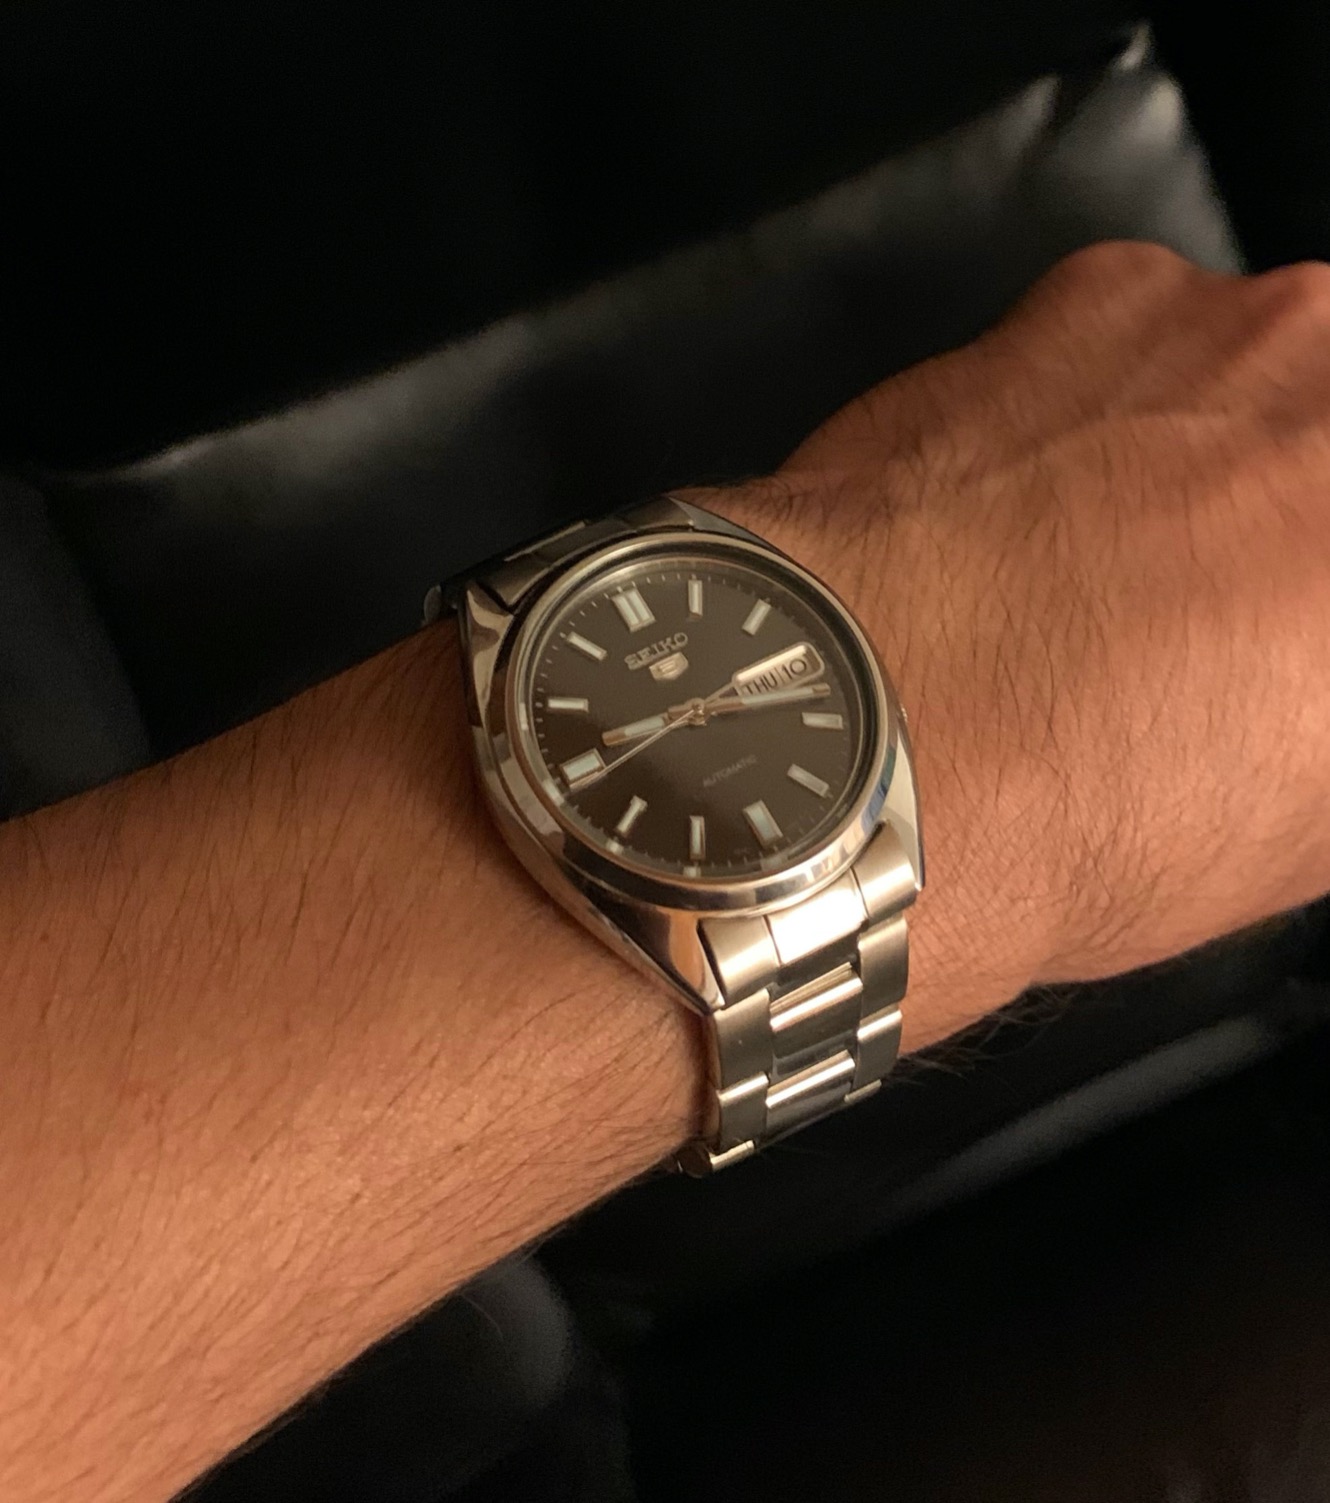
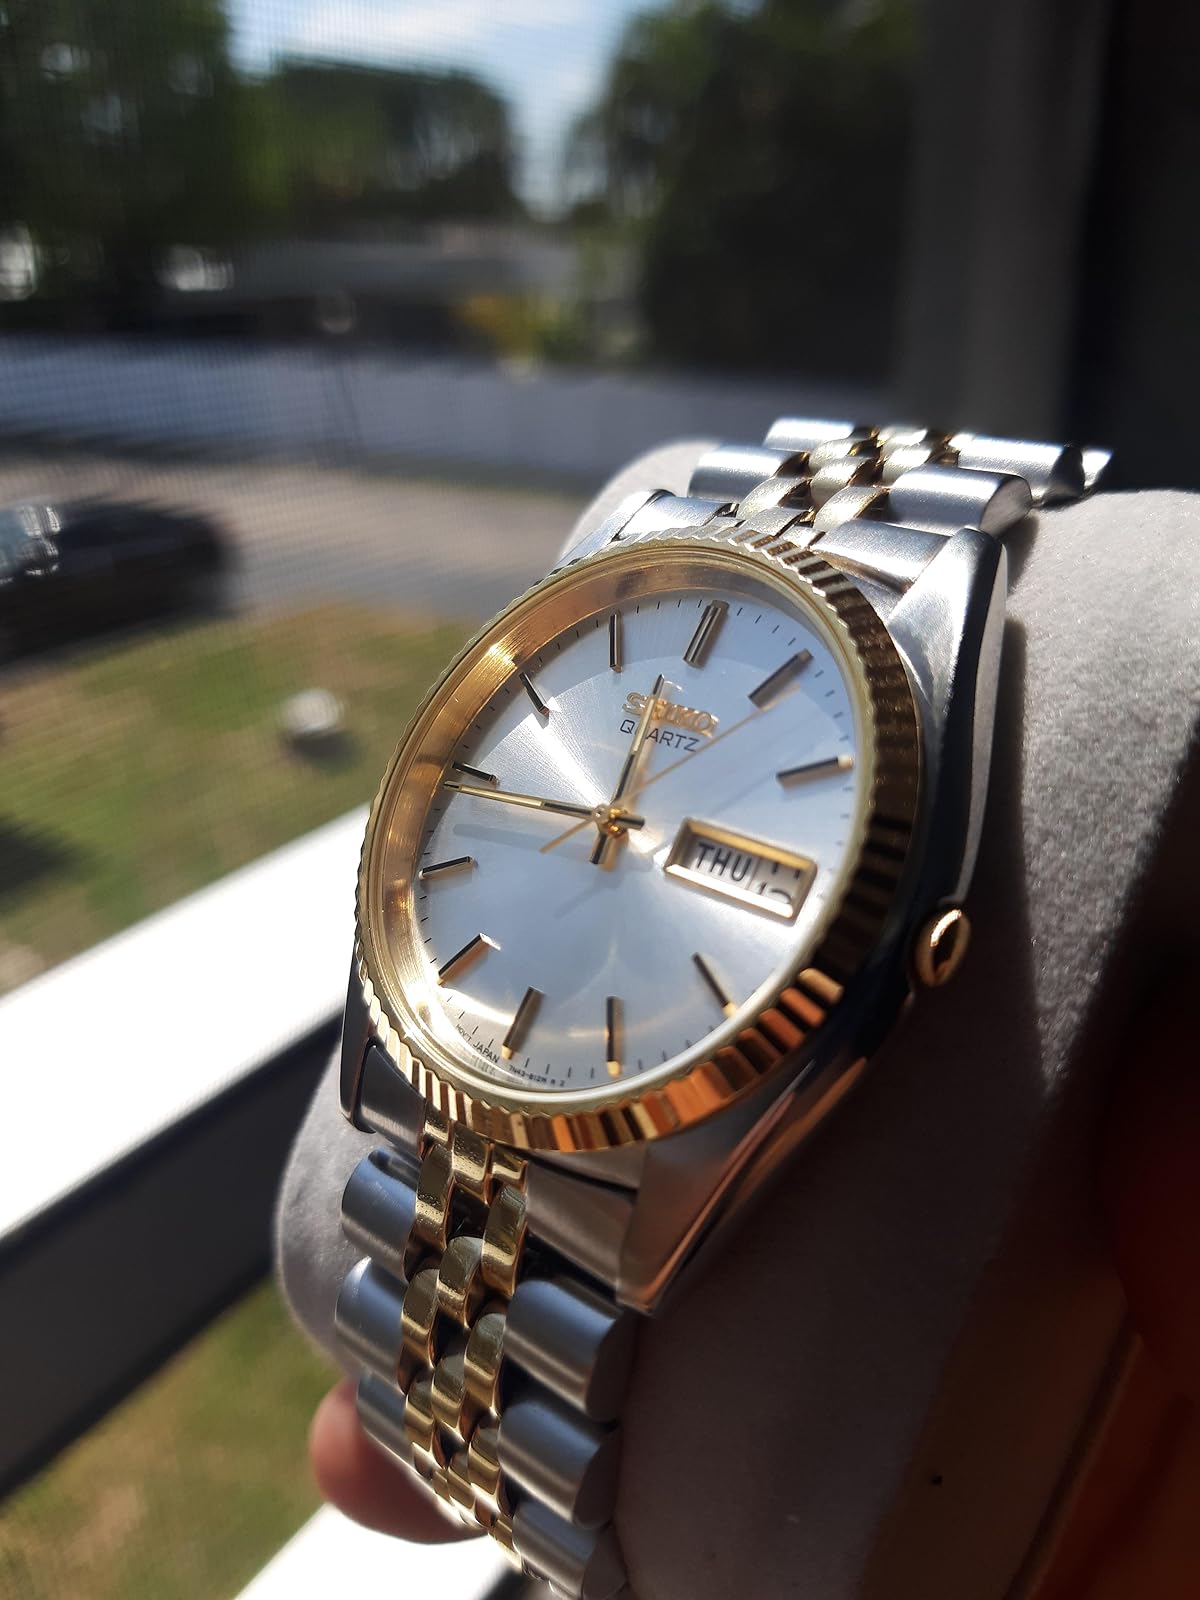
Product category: accessories_watch
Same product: no